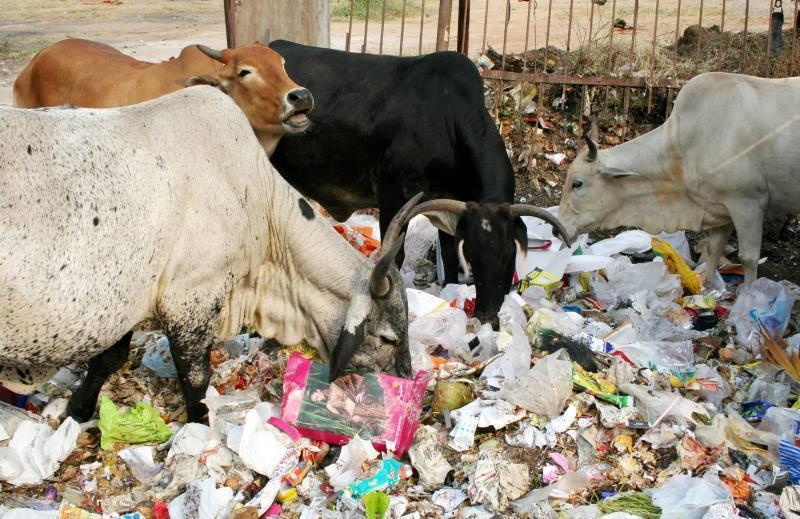
Ng'ombe hawa wanne wanaonekana kuchakura kwenye pipa hii, mmoja wao ameinua kichwa yake juu. Ng'ombe hawa wote wana pembe, mmoja wao ni wa rangi nyeusi, wawili ni wa rangi nyeupe na mmoja ni wa rangi ya hudhurungi.